Hipparchus

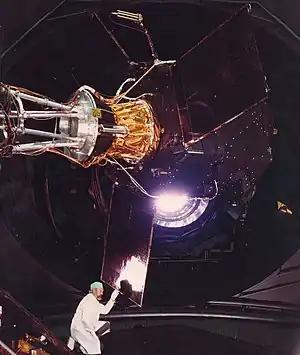
"Hipparcos" satellite in the Large Solar Simulator, ESTEC, February 1988

Hipparchus's celestial globe was an instrument similar to modern electronic computers. He used it to determine risings, settings and culminations (cf. also Almagest, book VIII, chapter 3). Therefore, his globe was mounted in a horizontal plane and had a meridian ring with a scale. In combination with a grid that divided the celestial equator into 24 hour lines (longitudes equalling our right ascension hours) the instrument allowed him to determine the hours. The ecliptic was marked and divided in 12 sections of equal length (the "signs", which he called or in order to distinguish them from constellations. The globe was virtually reconstructed by a historian of science.